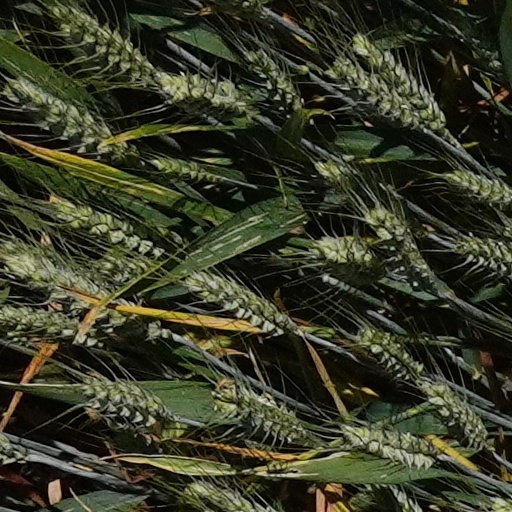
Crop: wheat